Pope Pius XII

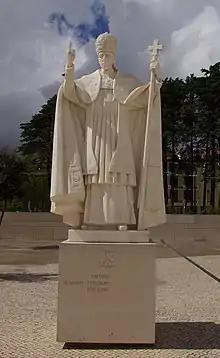
Fátima Statue of Pope Pius XII, who consecrated Russia and the World: "Just as a few years ago We consecrated the entire human race to the Immaculate Heart of the Virgin Mary, Mother of God, so today We consecrate and in a most special manner We entrust all the peoples of Russia to this Immaculate Heart..."

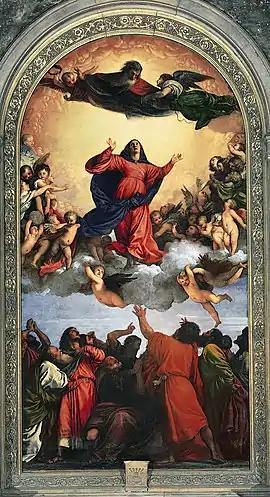
On 1 November 1950, Pius XII defined the dogma of the Assumption (Titian's "Assunta" (1516–1518) pictured).

Pope Pius XI died on 10 February 1939. Several historians have interpreted the conclave to choose his successor as facing a choice between a diplomatic or a spiritual candidate, and they view Pacelli's diplomatic experience, especially with Germany, as one of the deciding factors in his election on 2 March 1939, his 63rd birthday, after only one day of deliberation and three ballots. He was the first cardinal Secretary of State to be elected pope since Clement IX in 1667. He was one of only two men known to have served as Camerlengo immediately prior to being elected as pope (the other being Pope Leo XIII). According to rumours, he asked for another ballot to be taken to ensure the validity of his election. After his election was indeed confirmed, he chose the name Pius XII in honour of his immediate predecessor.